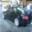
Label: automobile